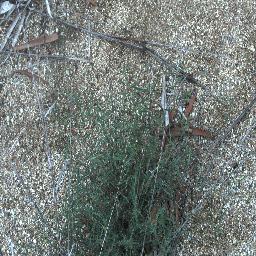
Label: negative